Ride Ranger Ride

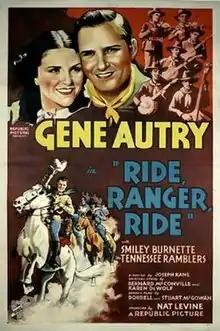
Theatrical release poster

Ride Ranger Ride is a 1936 American Western film directed by Joseph Kane and starring Gene Autry, Smiley Burnette, and Kay Hughes. Based on a story by Bernard McConville and Karen DeWolf, and a screenplay by Dorrell and Stuart E. McGowan, the film is about a Texas Ranger working undercover to protect an Army wagon train full of ammunition and supplies. The Army doesn't believe him at first, until the Comanche arrive.